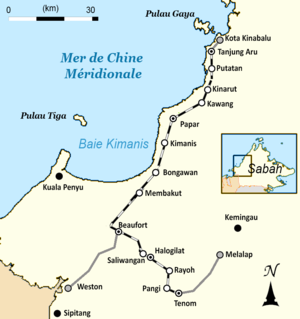
Chemin de fer d’État de Sabah, Malaisie orientale, Ile de Bornéo
Le Chemin de fer d’État de Sabah est un réseau ferroviaire situé dans l'île de Bornéo dans l’État du Sabah en Malaisie orientale. La ligne est créée en 1898 pour répondre aux besoins de transport des récoltes de tabac et de caoutchouc situées à l'intérieur des terres. En 2017 la ligne unique longue de 134 km continue de fonctionner en transportant du fret et des voyageurs.